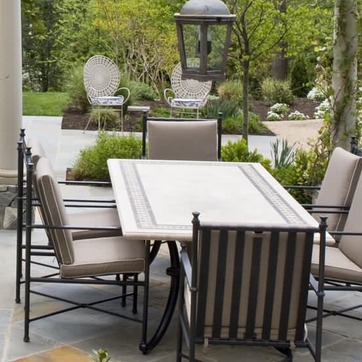
Material: polishedstone